Agustina Jacobi

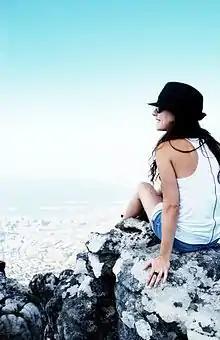
Agustina Jacobi, 2014

Agustina Jacobi (born April 27, 1986) is an Argentine Art Director. Before moving to New York, she worked at Diseño Cronico and Cris Morena Group, a worldwide renowned TV and theatre Production Company based in Buenos Aires as well as Pierini Partners, an also worldwide renowned packaging design studio.